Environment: real
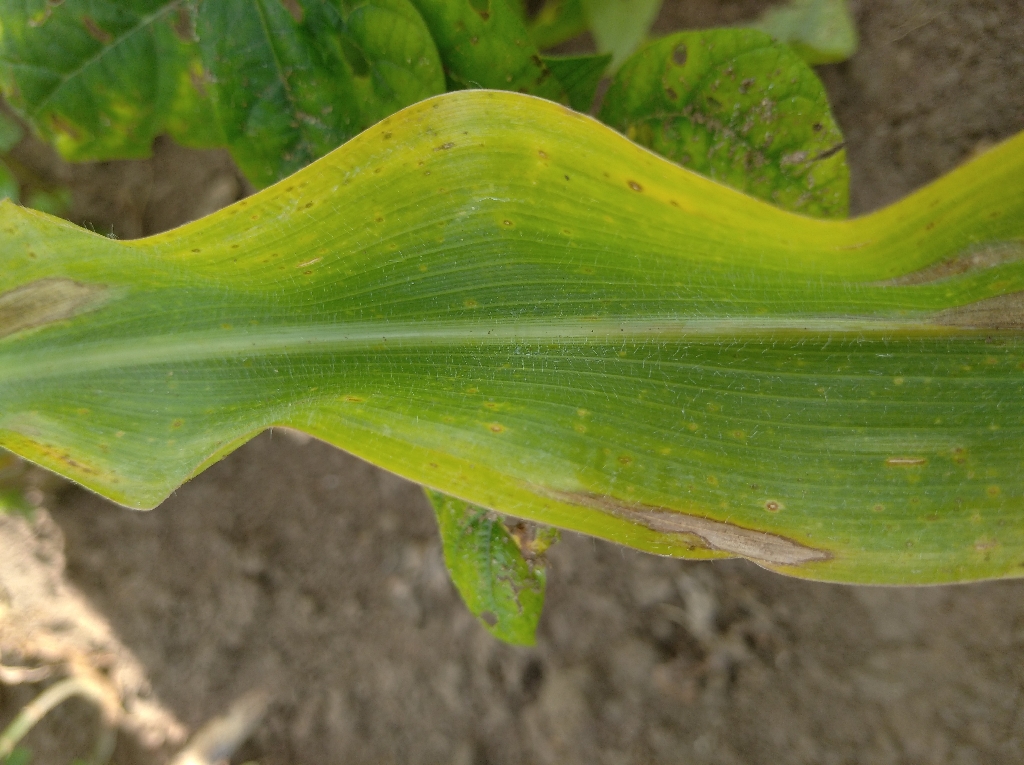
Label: northern_corn_leaf_blight